Avion Presidente Juarez

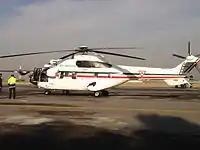
Presidential Helicopter.

The plane is certified to fly by instruments under any weather conditions, has a range of nearly eleven hours of flight and can travel six thousand miles per tank at cruising speed. Inside, the Benito Juarez has room for 66 passengers and 15 crew members. At the center of the ship there is an area reserved for the President, which includes an office, bedroom and bathroom. In addition, due to spending enough time in hangar-unlike, for example, the Air Force of Argentina and Chile, which are open-parked, weather-related damage to this particular plane is relatively minimal. However, it has not been without incident. On February 8, 2008, Benito Juárez staggered before landing in Newark, New Jersey, so the pilot had to balance the plane to prevent from proceeding to the grasslands of the Newark airport.